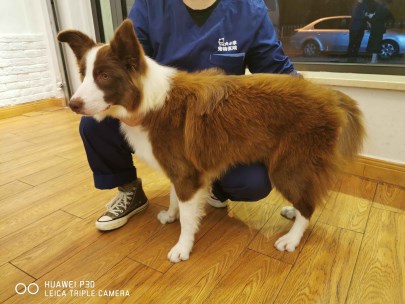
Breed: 2594-n000109-Border_collie